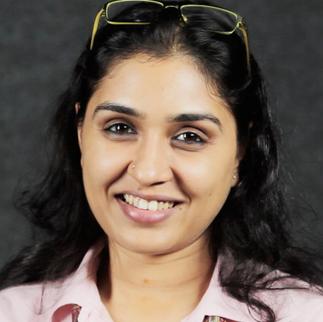
Age: 32